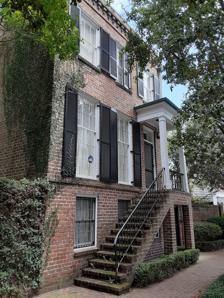
Building: Margaret Pendergast House
Country: United States of America
Year built: 1868
Historic house in Savannah, Georgia Margaret Pendergast House The building in 2021 General information Location Savannah, Georgia , U.S. Address 420 East St. Julian Street Coordinates 32°04′43″N 81°05′12″W / 32.07873°N 81.08660°W / 32.07873; -81.08660 Completed circa 1868 (157 years ago) ( 1868 ) Technical details Floor count 3 The Margaret Pendergast House is a home in Savannah, Georgia , United States. It is located in the northeastern civic block of Warren Square , and was built by 1868. It is part of the Savannah Historic District , and was built for Margaret Pendergast. The home is a three-storey brick structure. In a survey for the Historic Savannah Foundation , Mary Lane Morrison found the building to be of significant status. It was restored in the 20th century by Anne and Mills Lane , who also lived there. It was the first of many restorations in Savannah for the Laneses. Their son, Mills IV, later changed the stoop and added a side porch. Margaret Pendergast Margaret Pendergast was born Margaret Ann Gray on July 31, 1817, in Whitemarsh Island , Georgia, to Tobias V. Gray and Ann Margaret Hartstein. When Margaret was eight years old, her mother drowned in the Savannah River , leaving Margaret as the lady of the house and to take care of her three-year-old brother, George. At the age of 16, she married Pierce Butler Pendergast on February 6, 1834, at the Lutheran Church of the Ascension . Living at 20 East St. Julian Street, they had two children: Margaret Ann and Susan Robertson. Pierce died on April 15, 1850. Margaret died on July 6, 1872, aged 54, of hypertrophy . She is buried in Laurel Grove Cemetery in Savannah, alongside her brother and his family. It is not known where her husband was buried, but it is possible his body was lost during the transition of the Old Brick Cemetery to Laurel Grove. See also Buildings in Savannah Historic District References